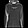
Label: Pullover